Locate the barista tools in this POV image.
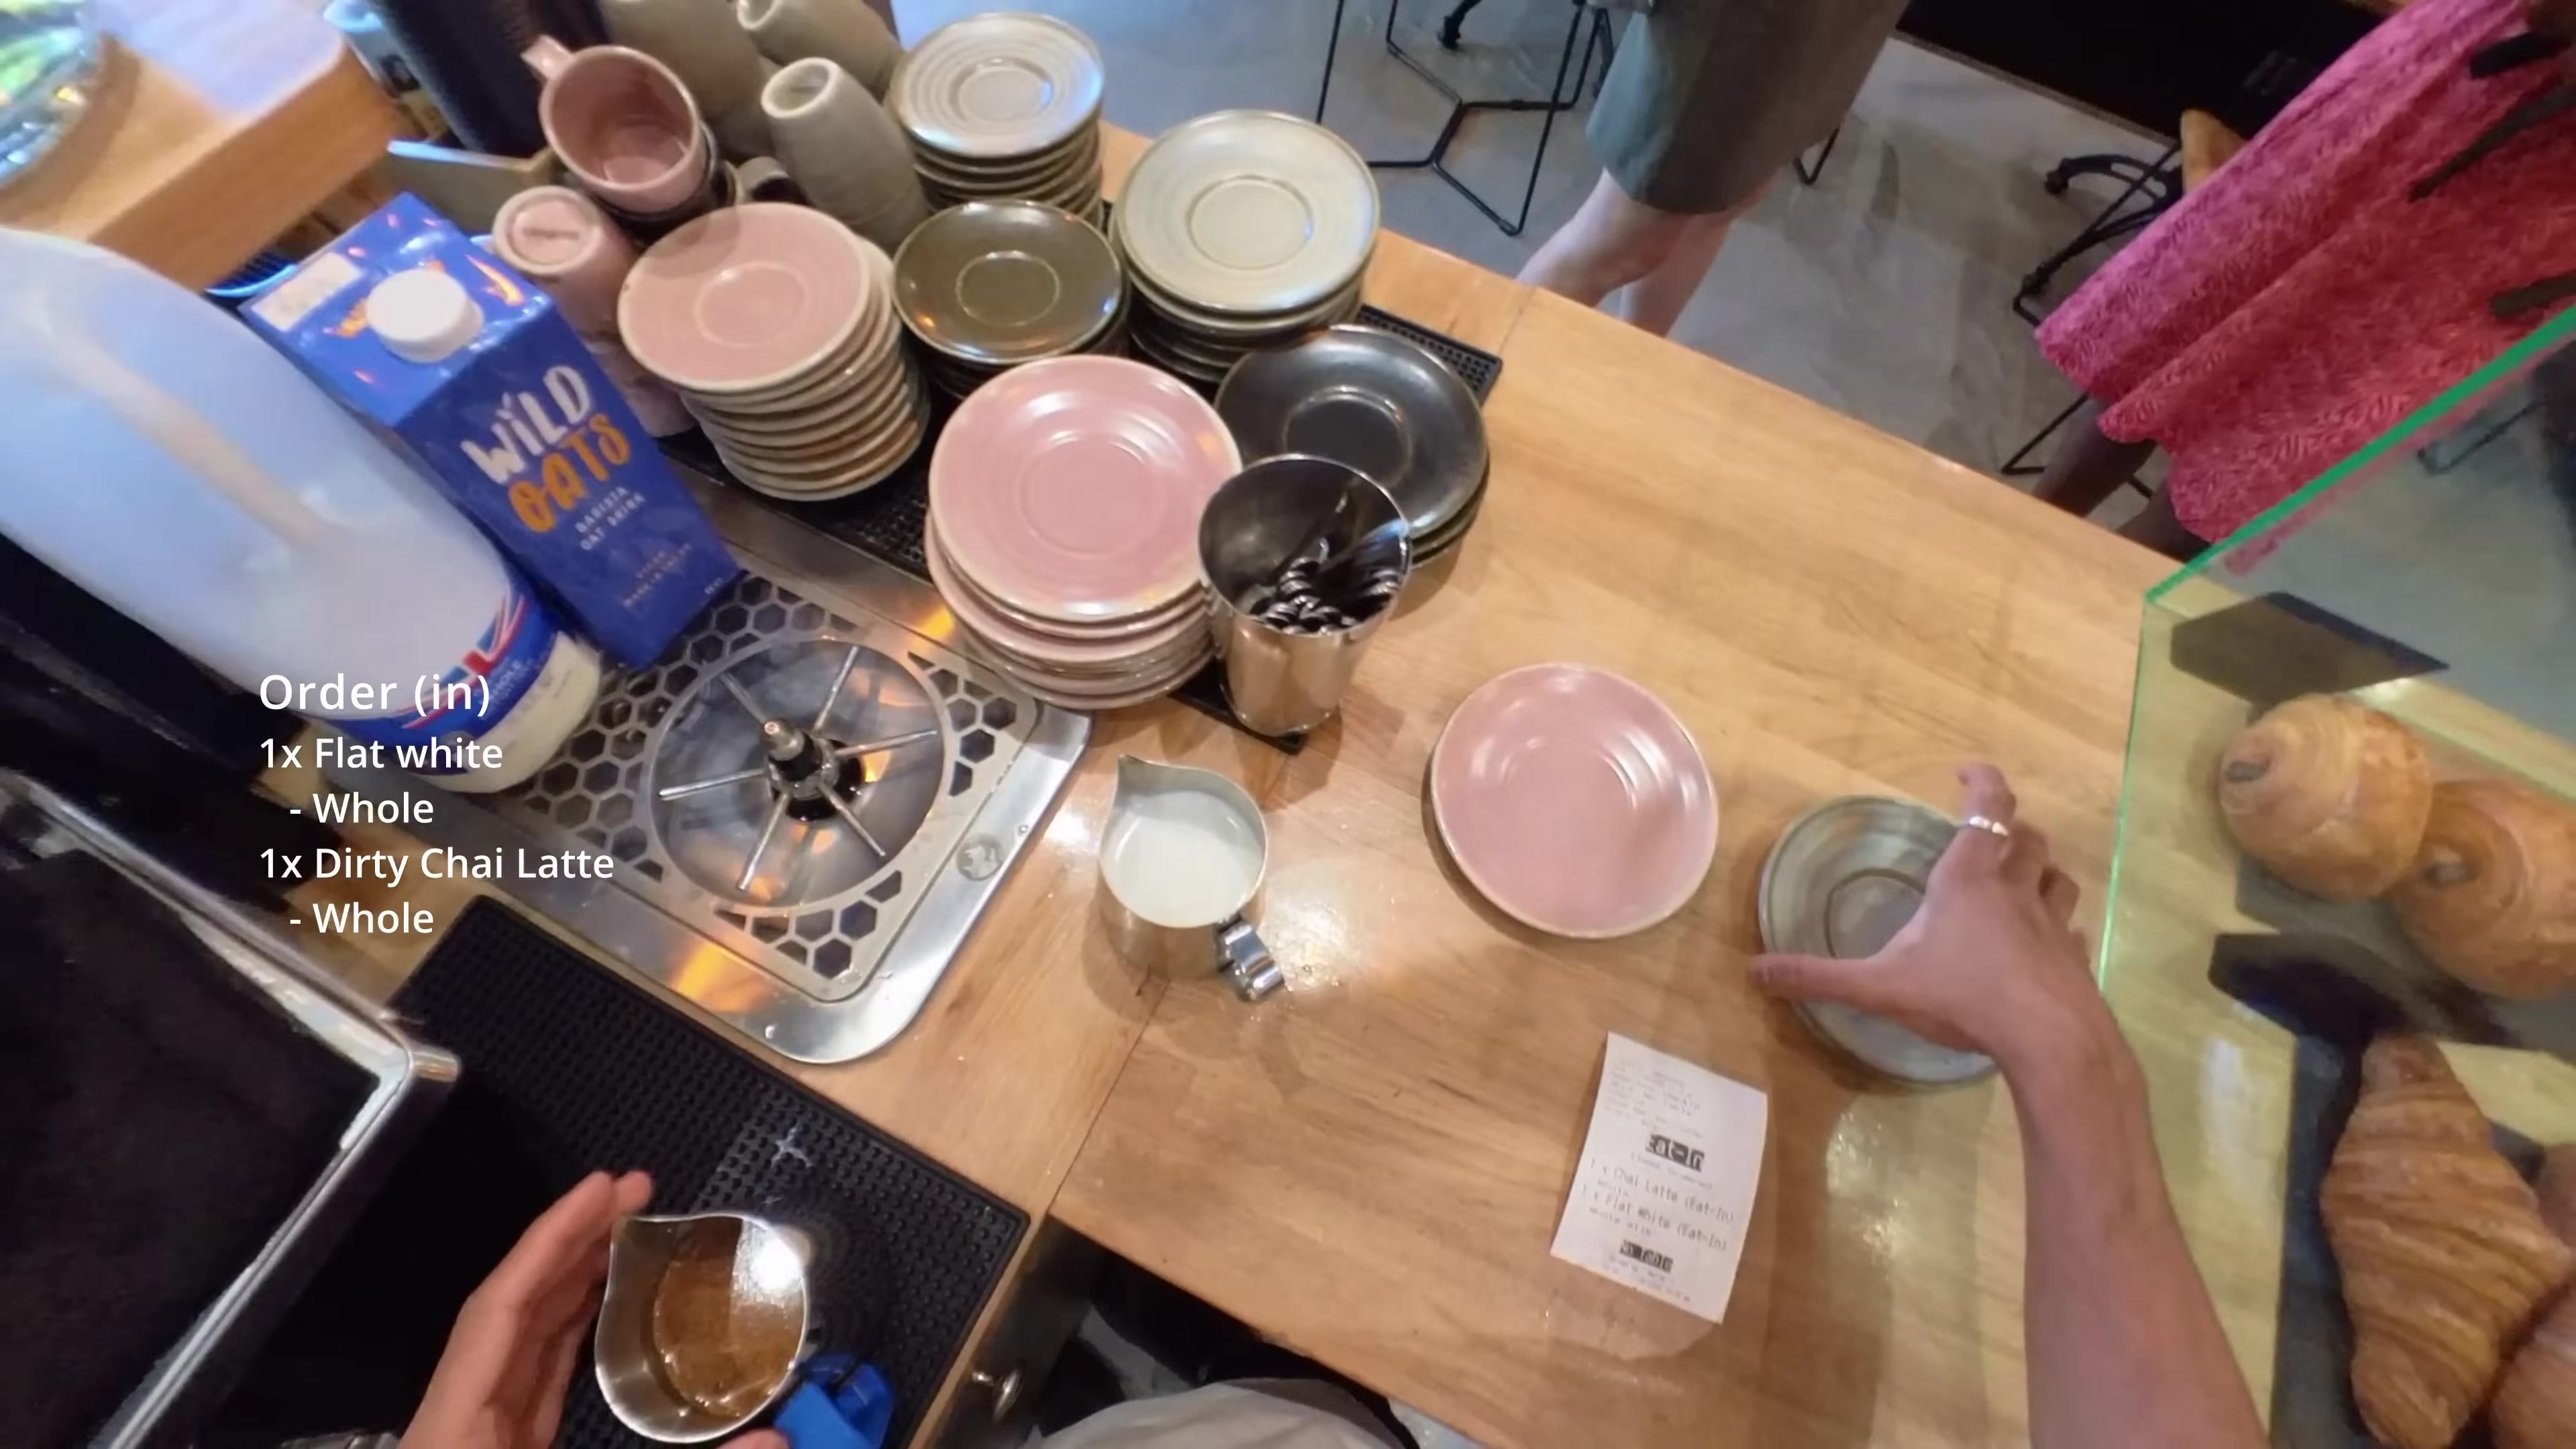
Detections: Milk Pitcher [421,525,496,691], Milk Container [0,156,229,551], Hand [677,525,880,999], Milk Container [87,111,288,456], Hand [152,800,254,999]